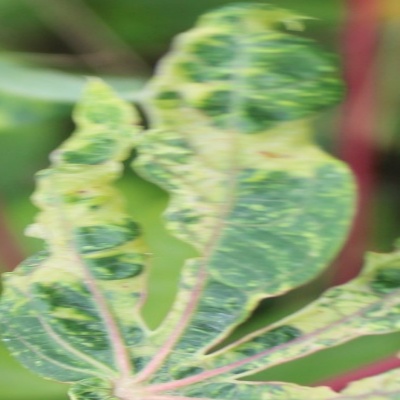
Crop: Cassava
Condition: mosaic